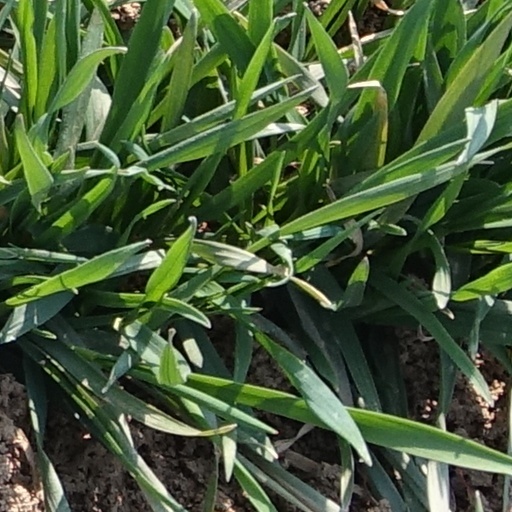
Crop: wheat